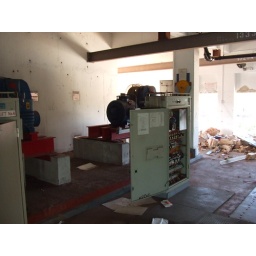
Sainsbury's High Wycombe - demolition work of lift tower (phase 1) . Kayleigh Lift machine (installed around 1985)